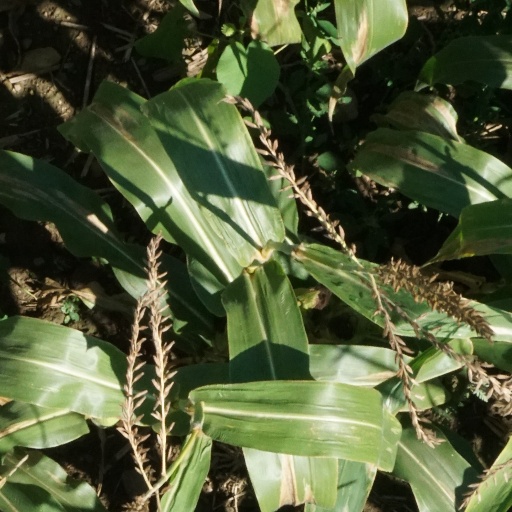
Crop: maize; corn